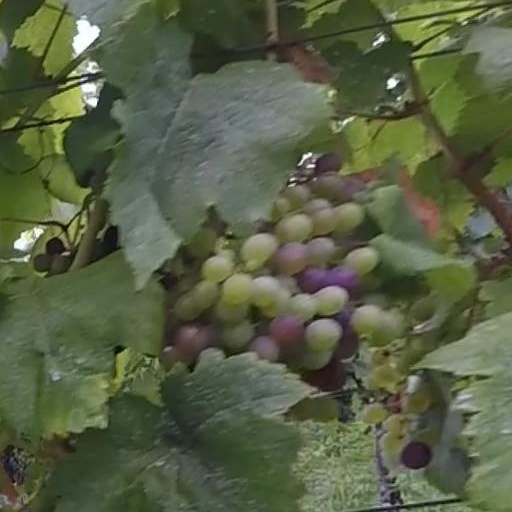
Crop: grape